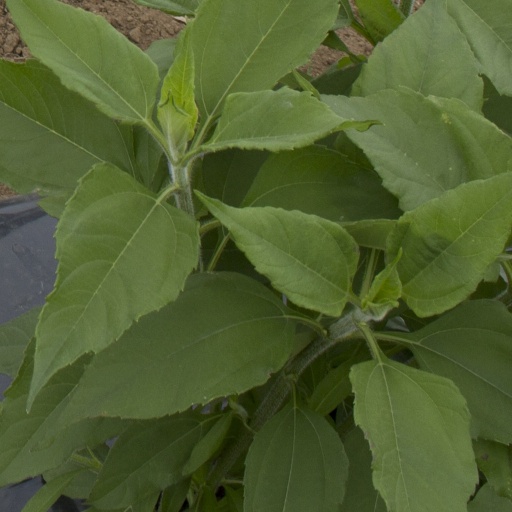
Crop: Jerusalem artichoke